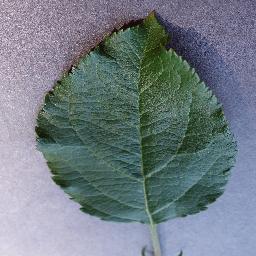
Label: Apple___healthy